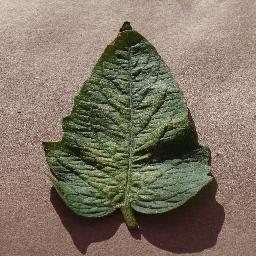
Label: Tomato___Spider_mites Two-spotted_spider_mite